Scandinavian Mountains

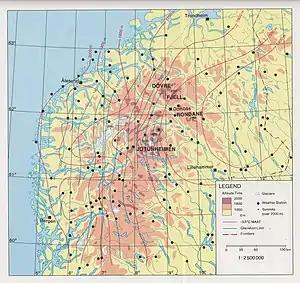
Topographic map of the Jotunheimen and Dovre Rondane areas. Widespread alpine permafrost may be expected at the altitude of the -3.5°C MAAT (red). The glaciation limit (blue) shows the opposite trend.

The climate of the Nordic countries is maritime along the coast of Norway, and much more continental in Sweden in the rain shadow of the Scandinavian Mountains. The combination of a northerly location and moisture from the North Atlantic Ocean has caused the formation of many ice fields and glaciers. In the mountains, the air temperature decreases with increasing altitude, and patches of mountain permafrost in regions with a mean annual air temperature (MAAT) of will be found at wind exposed sites with little snow cover during winter. Higher up, widespread permafrost may be expected at altitudes with a MAAT of , continuous permafrost at altitudes with a MAAT of .